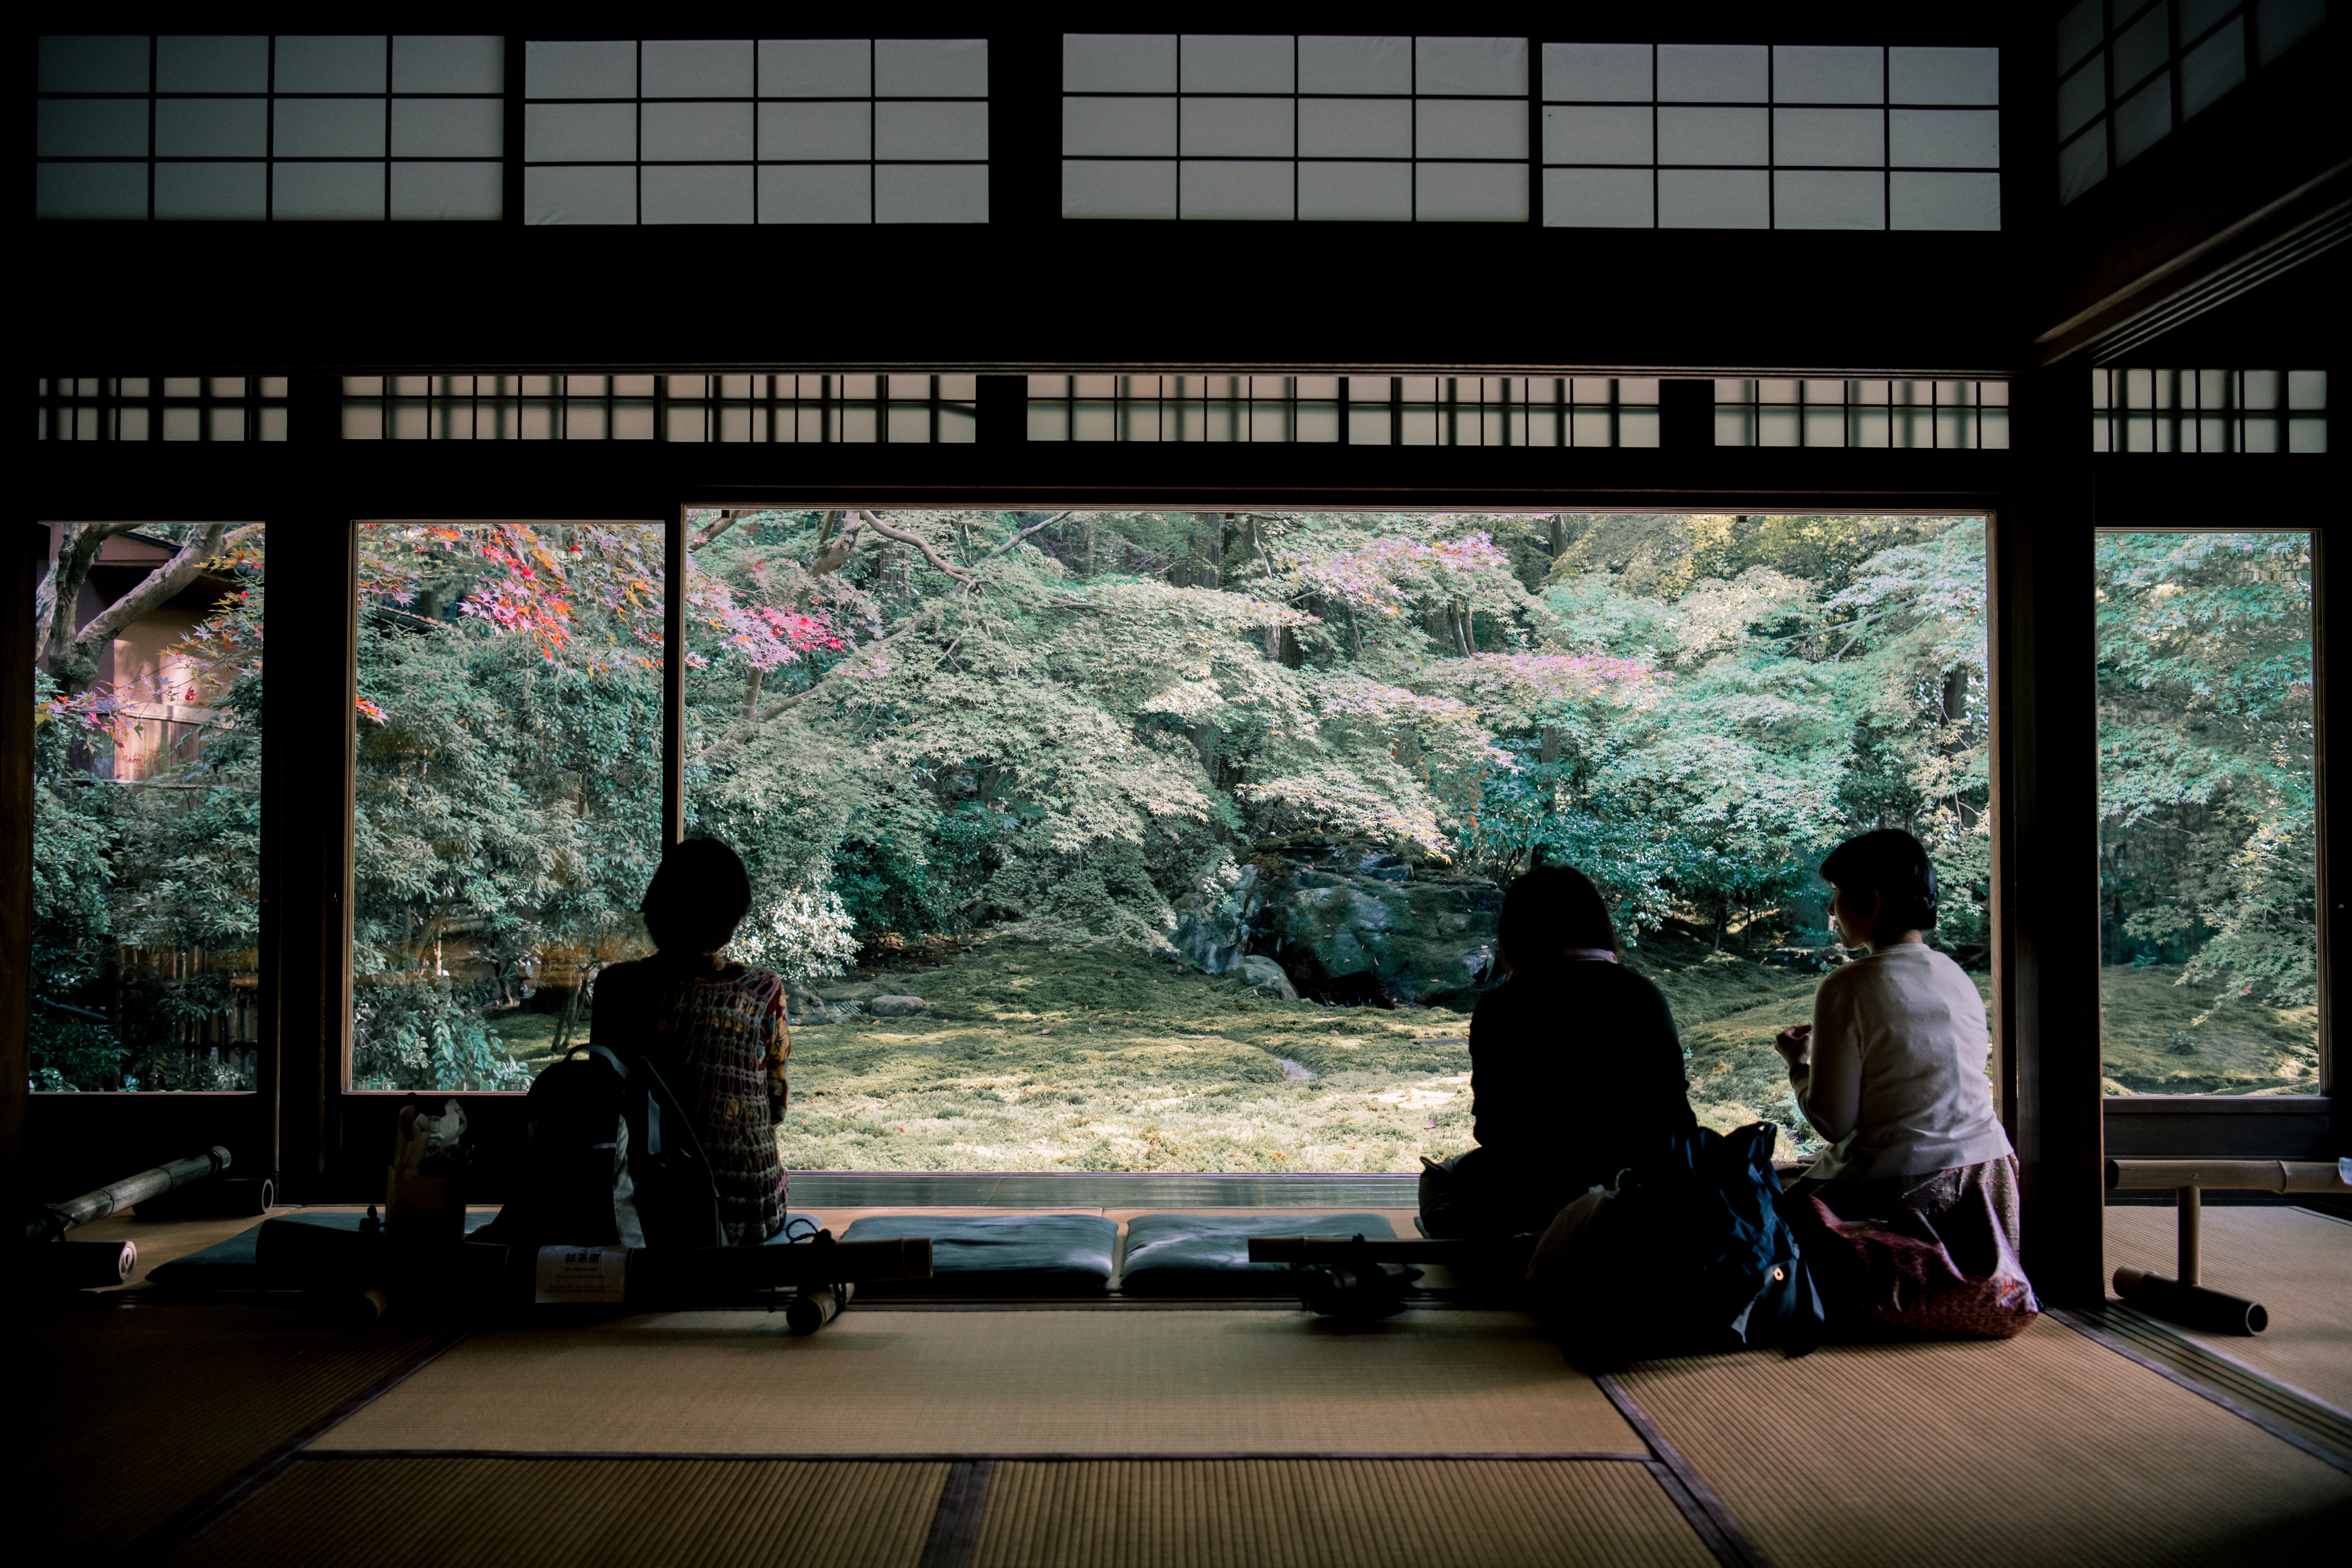
architecture, tree, plant, window, flower, Tints and shades, glass, shade, cherry blossom, daylighting, japanese architecture